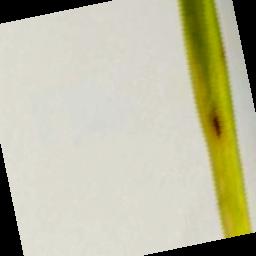
Label: Rice___Brown_Spot